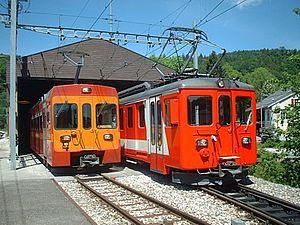
Le chemin de fer Nyon-Saint-Cergue-Morez exploite une ligne de chemin de fer longue de 27 km, à voie unique à écartement métrique, reliant la gare de Nyon à La Cure. La partie française de cette ligne, soit le tronçon La Cure - Morez, a été fermée en 1958.